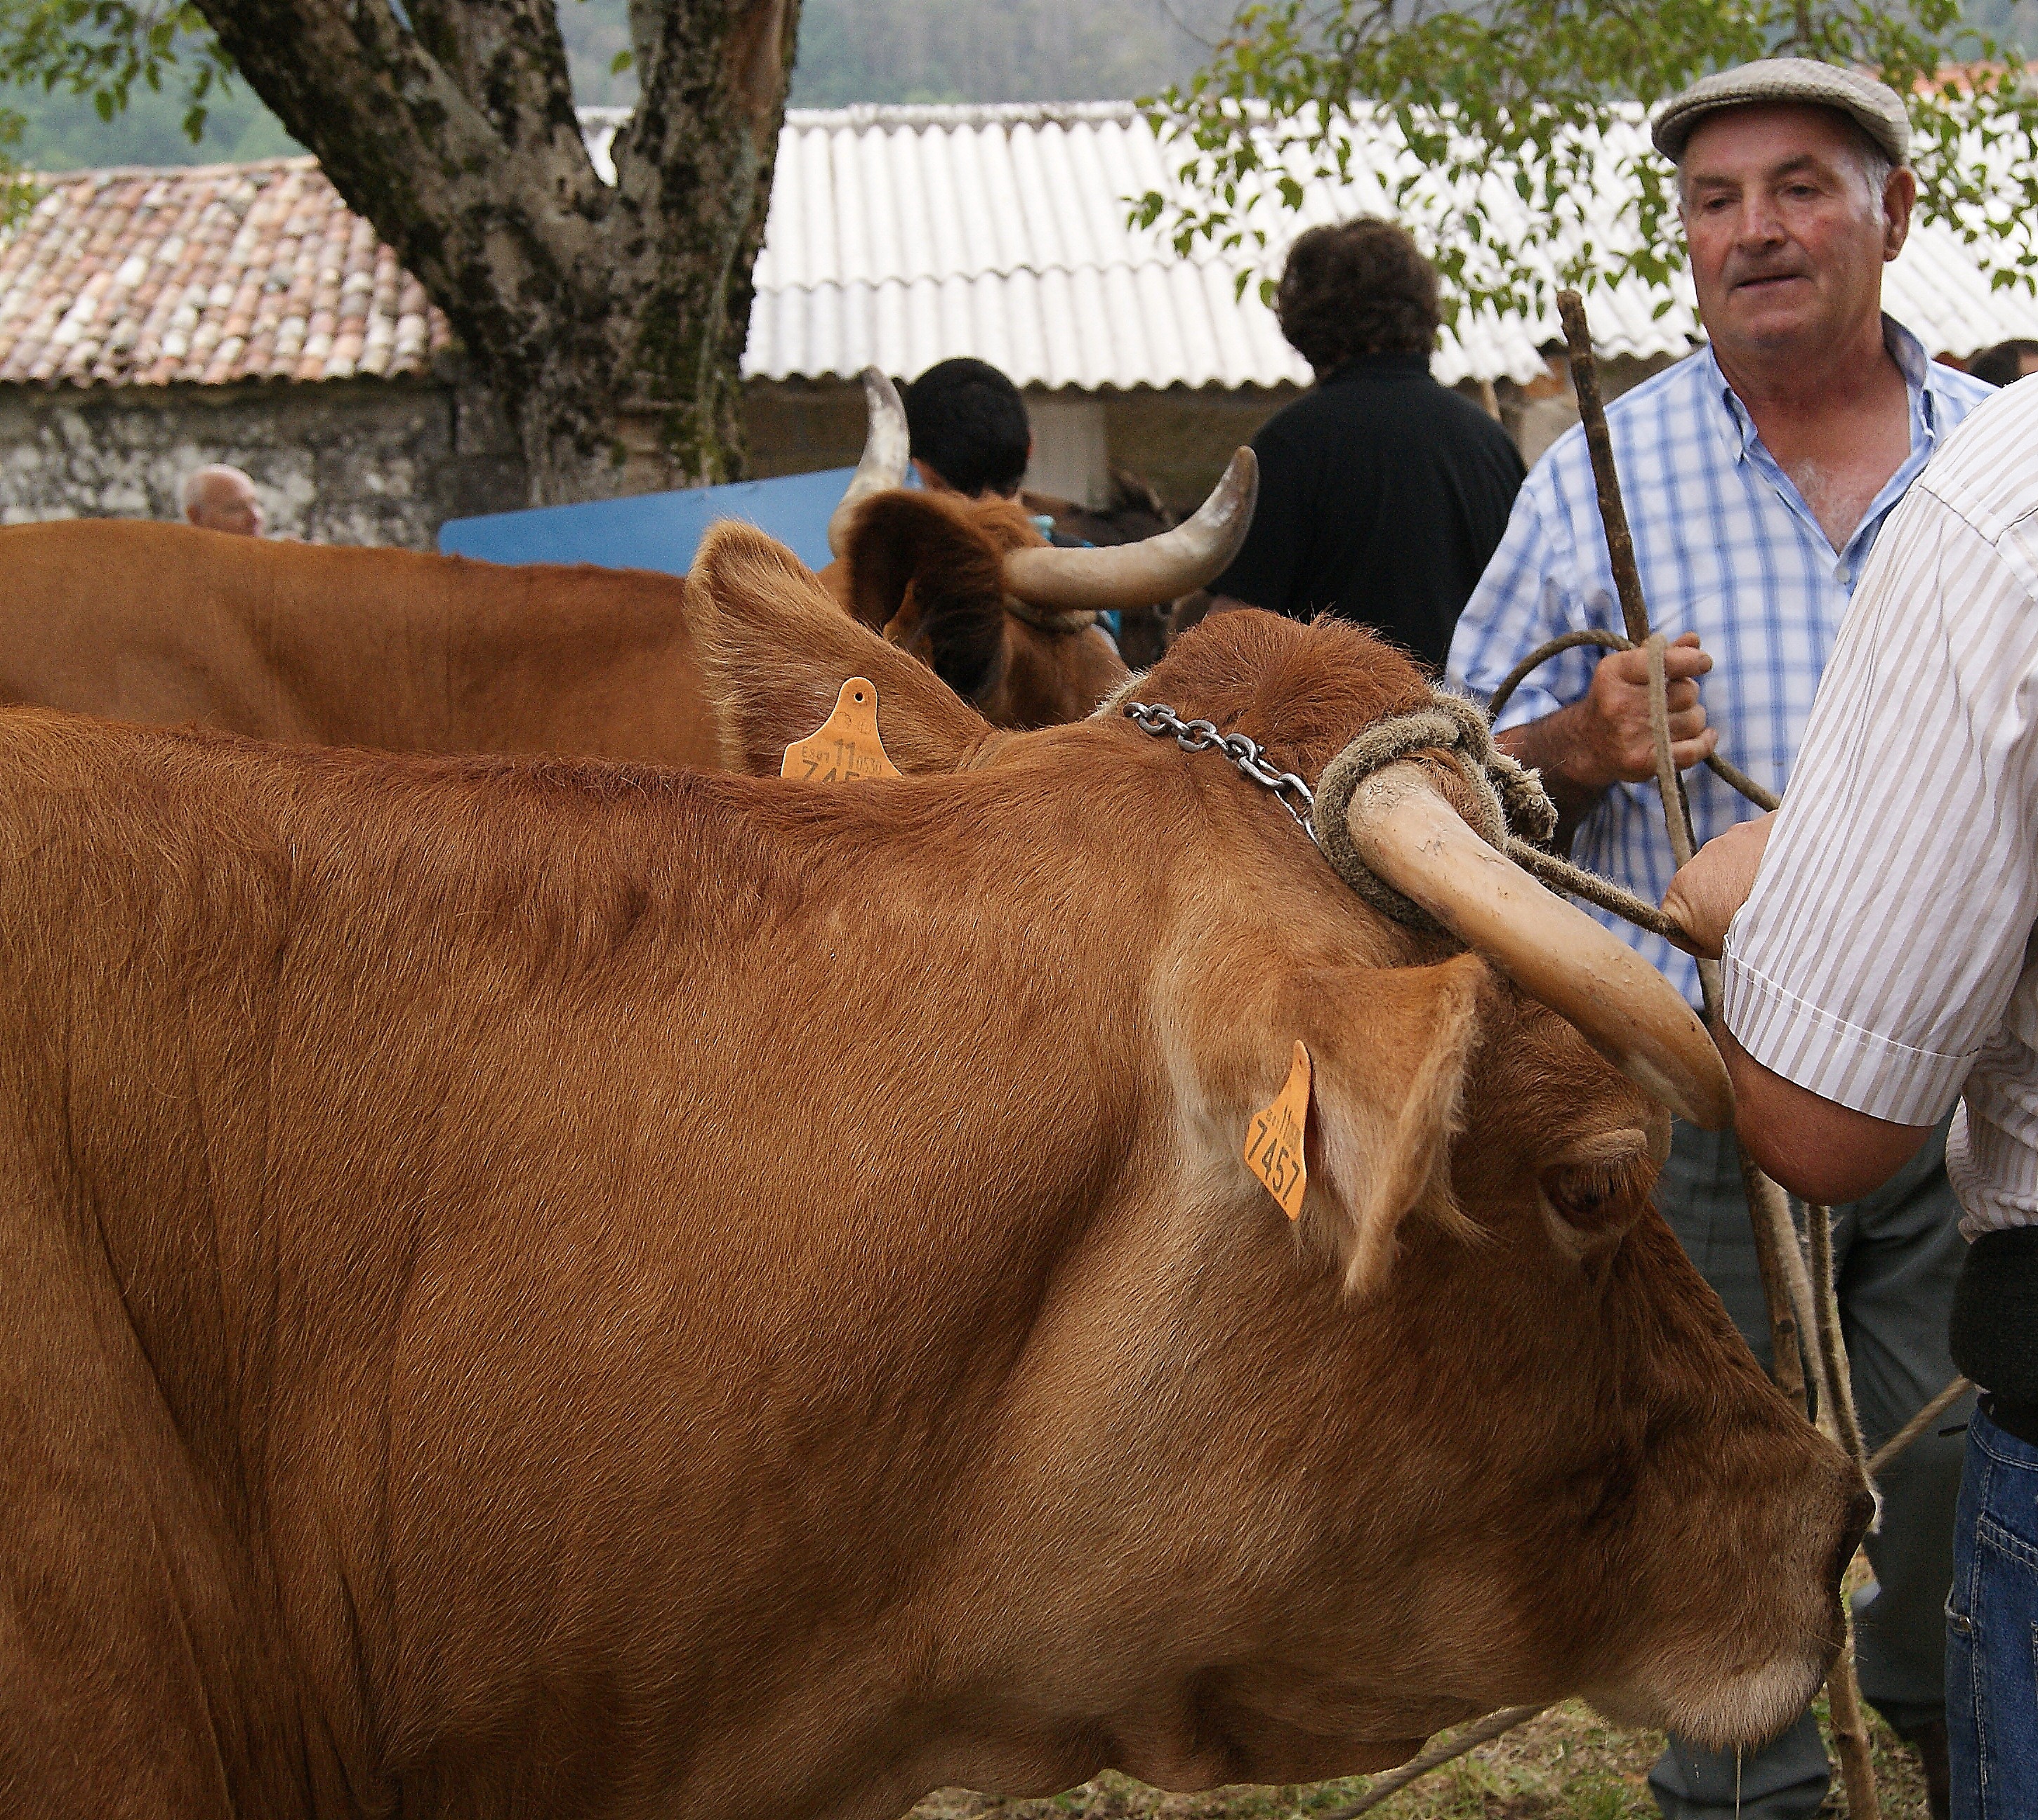
farm, pasture, mammal, bull, galicia, pontevedra, ggl1, alama, galiciarural, rutadaliberdade, festadocarro, ox, dairy cow, cattle like mammal